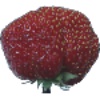
Label: strawberry_wedge